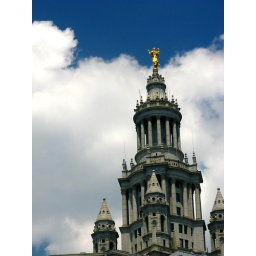
golden angel towering above clouds